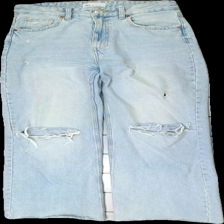
View: front
Type: Jeans
Category: Ladies
Brand: Zara
Colors: Blue
Material: 100% cotton
Cut: Loose
Size: 38
Stains: Minor
Holes: Major
Price range: 50-100
Recommended usage: Recycle
Comment: holes are by design